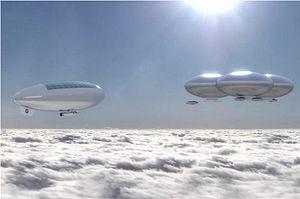
High Altitude Venus Operational Concept ou HAVOC est un ensemble de concepts de missions habitées de la NASA sur la planète Vénus. Toutes les parties habitées des missions seraient menées à partir d'engins plus légers que l'air flottants dans l'atmosphère dense de la planète ou en l'orbite.